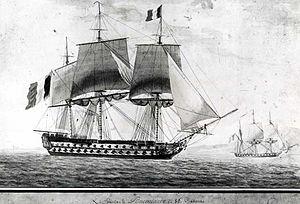
Le Bucentaure est un navire de guerre français en service de 1803 à 1805.